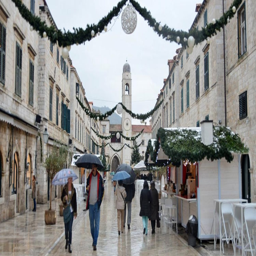
christmas feel in the rain